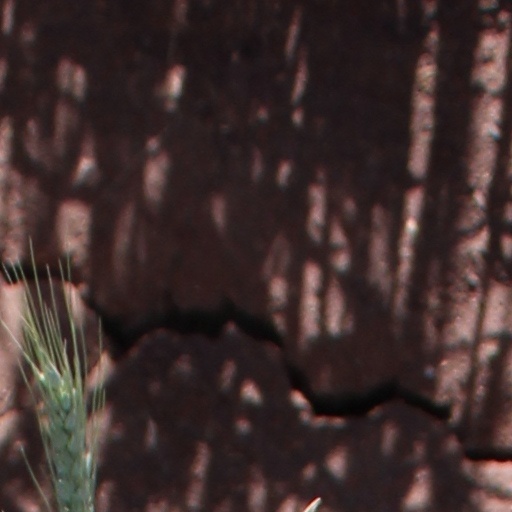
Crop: wheat